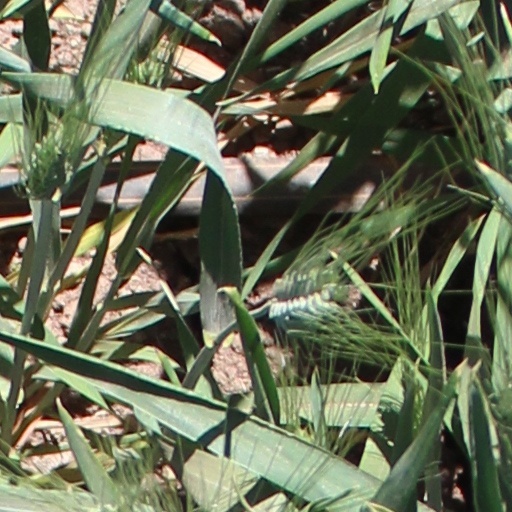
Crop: wheat